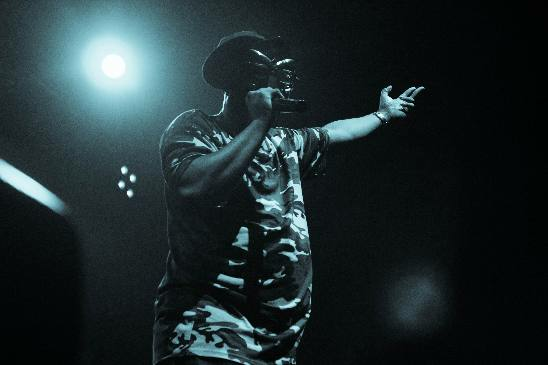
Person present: Yes